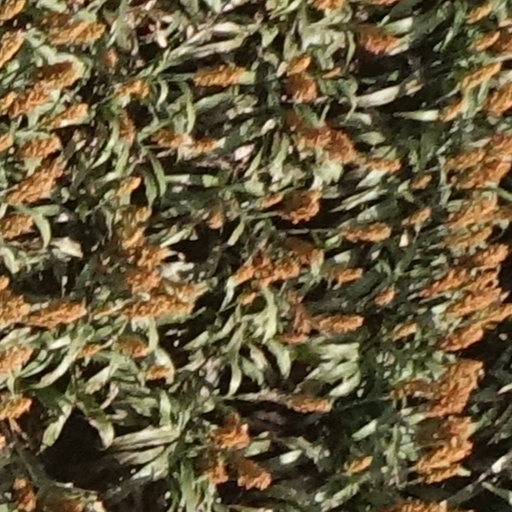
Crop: sorghum